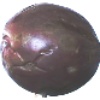
Label: Passion Fruit 1